Tiger Cave Temple

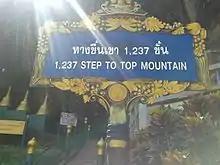
Sign, Wat Tham Suea, indicating the number of steps on the stairway to the top

Previously, the temple had one stairway with 1,237 steps leading to the summit (see photo). The stairs have been recently updated with a rebuilt section and now has 1,260 stairs leading to the summit. Some of the stair risers are more than a foot (30 cm) high. The top of the stairs is 278 meters' elevation. Elsewhere on the compound, 184 steps lead to the foothills area where monks live in the caves. Monkeys roam the lower stairs and temple grounds. Respect the monkeys and they will be disinterestedly hanging and resting in the stairs and in the jungle.